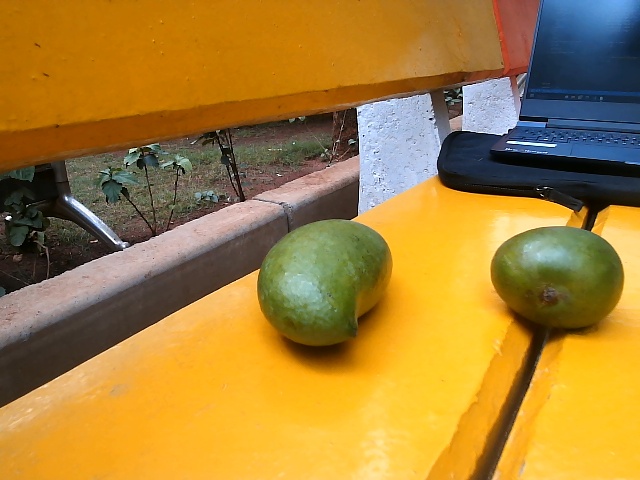
Label: Raw_Mango